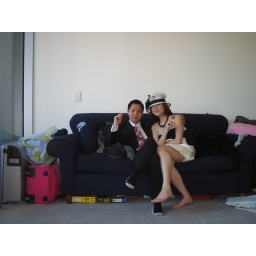
the sofa and housemate, best two things in the house